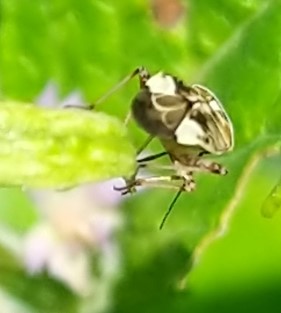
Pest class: lygus_bug